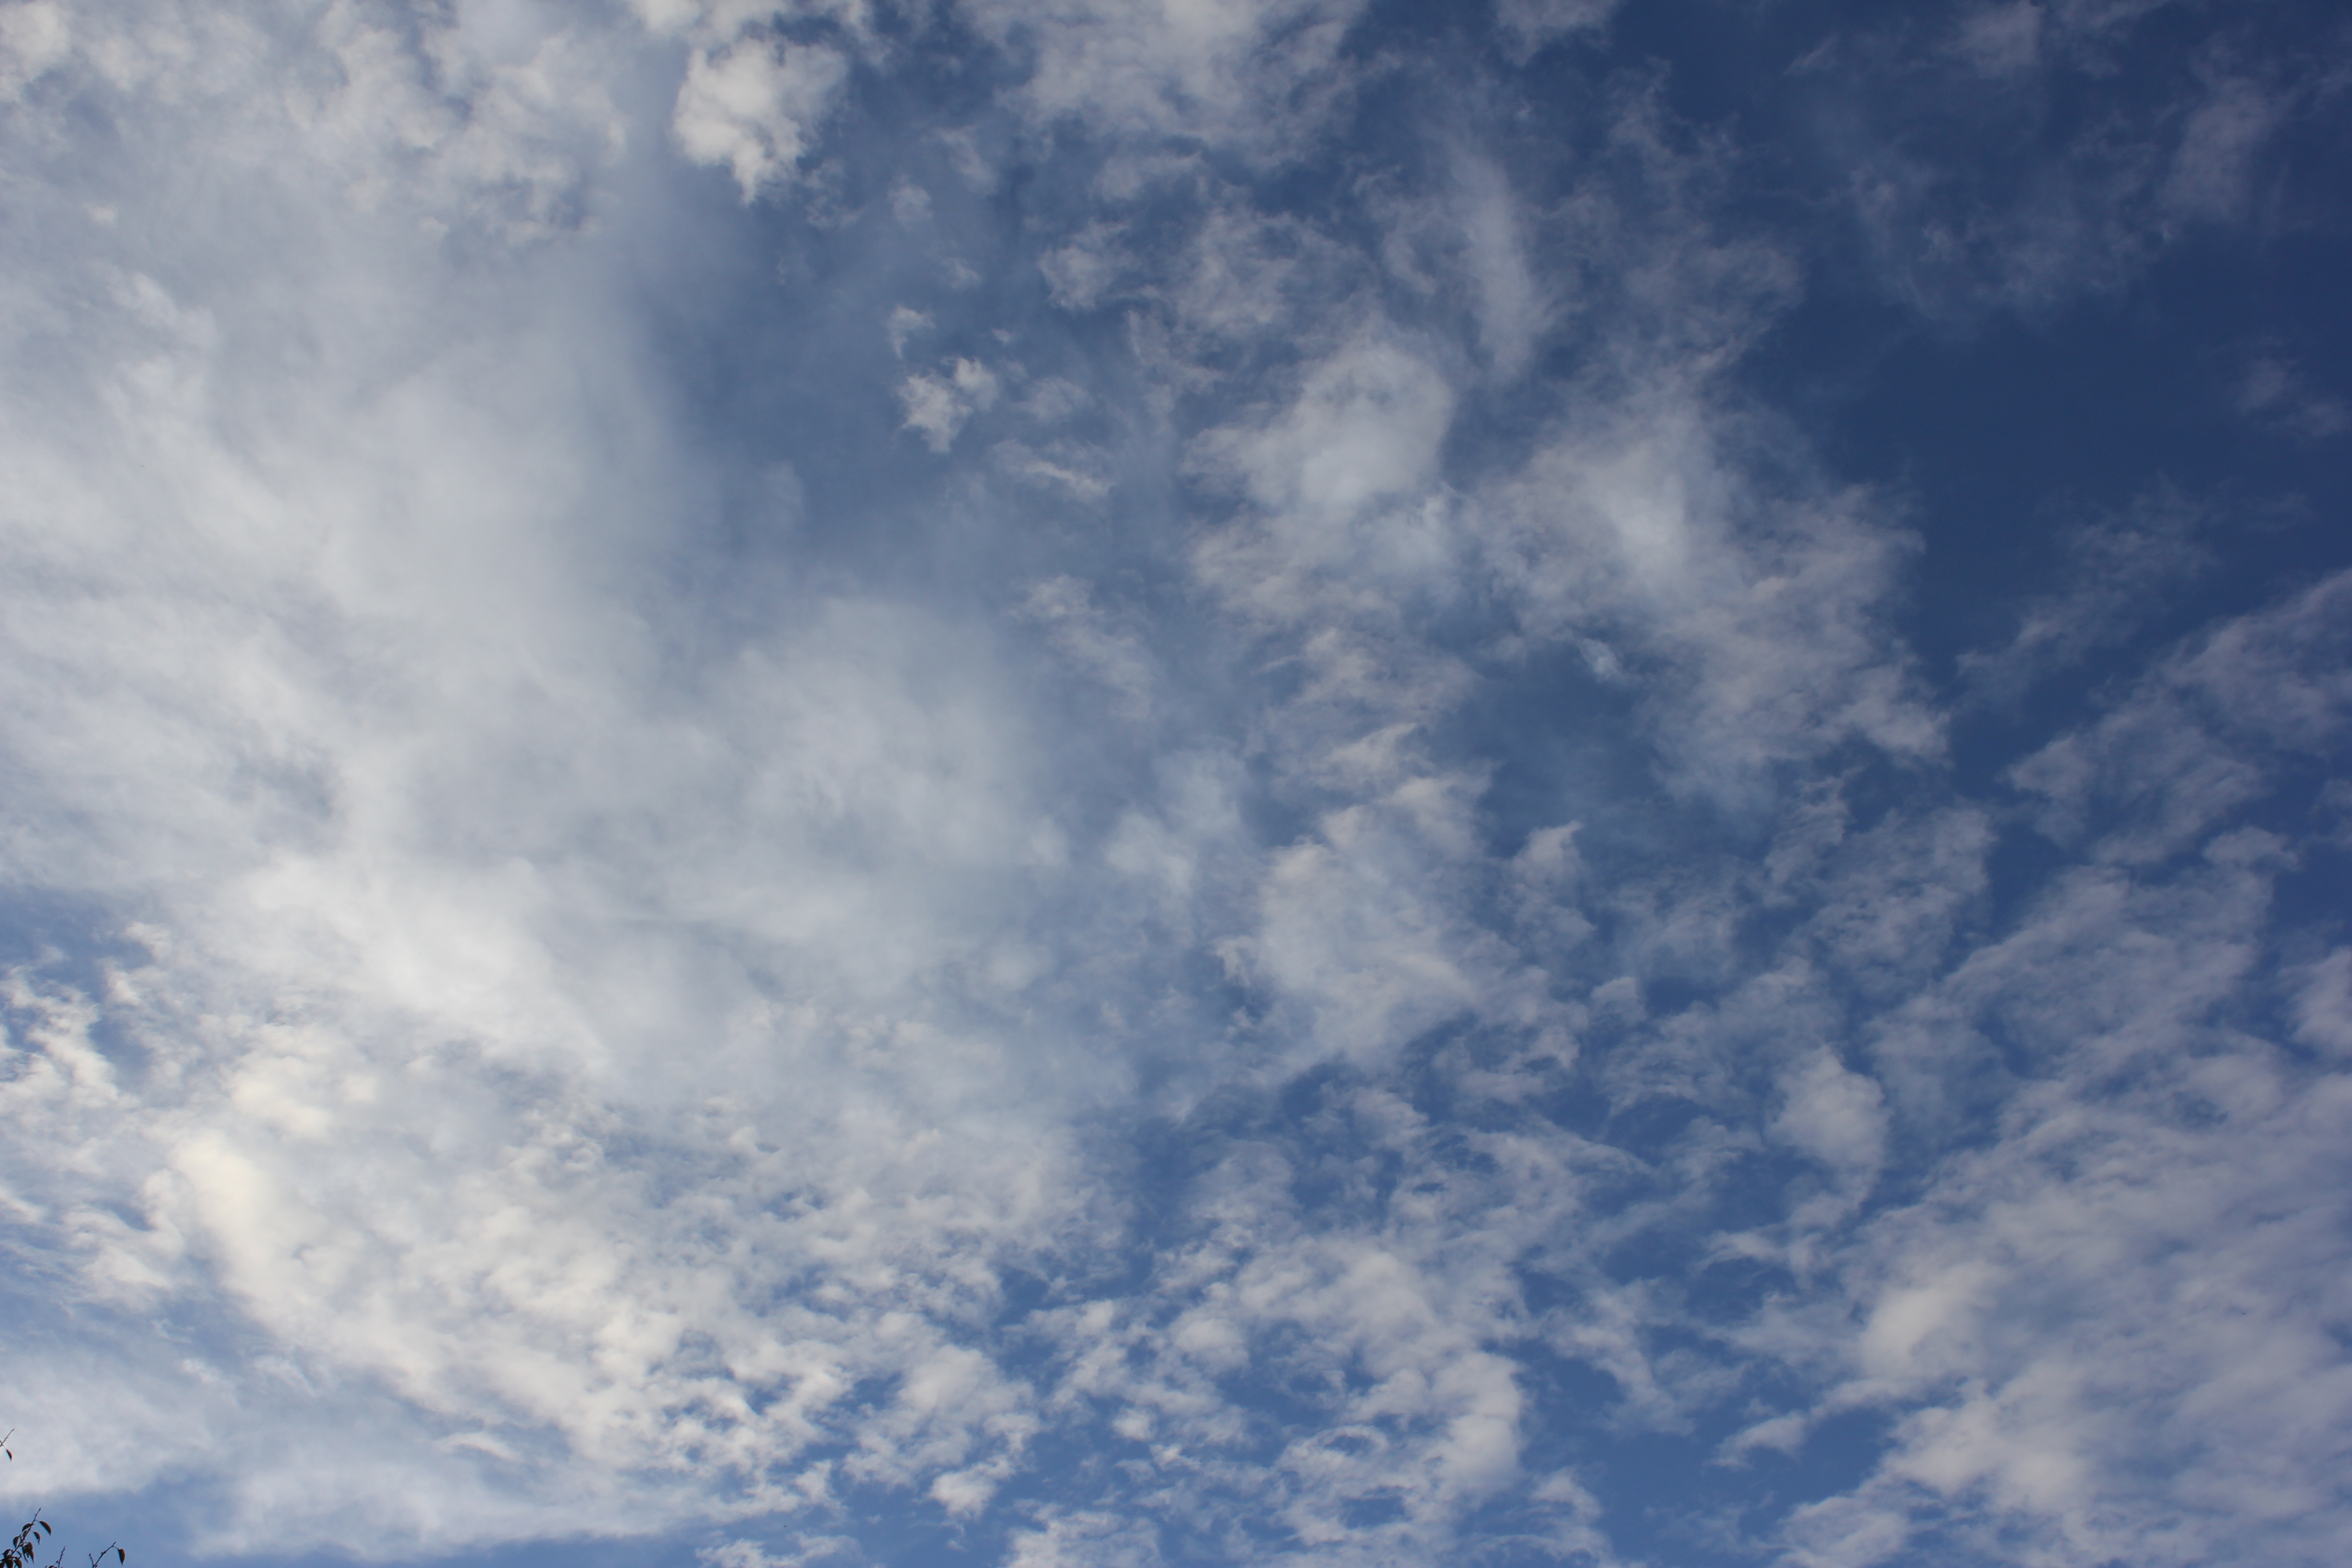
Cloud type: Stratus